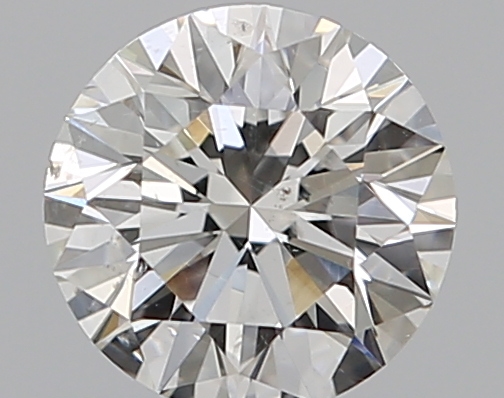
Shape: round
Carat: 0.5
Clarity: SI2
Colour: H
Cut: EX
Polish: EX
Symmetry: EX
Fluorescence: N
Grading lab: GIA
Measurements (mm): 5.09 x 5.11 x 3.16